Pahlavi gold coins

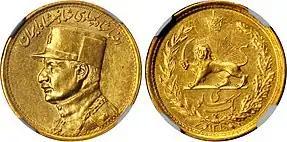
One Pahlavi Coin of Reza Pahlavi era (2nd type); 1931. Only 304 pieces of this coin minted.

This type of Reza Shah Pahlavi coins includes "half" and "one Pahlavi" coins and different in the shape, weight and size with the coins of the first type. On the obverse, the left bust of Reza Shah and his title can be seen, while on the reverse the Lion and Sun and Oak and Olive leaves have been returned.